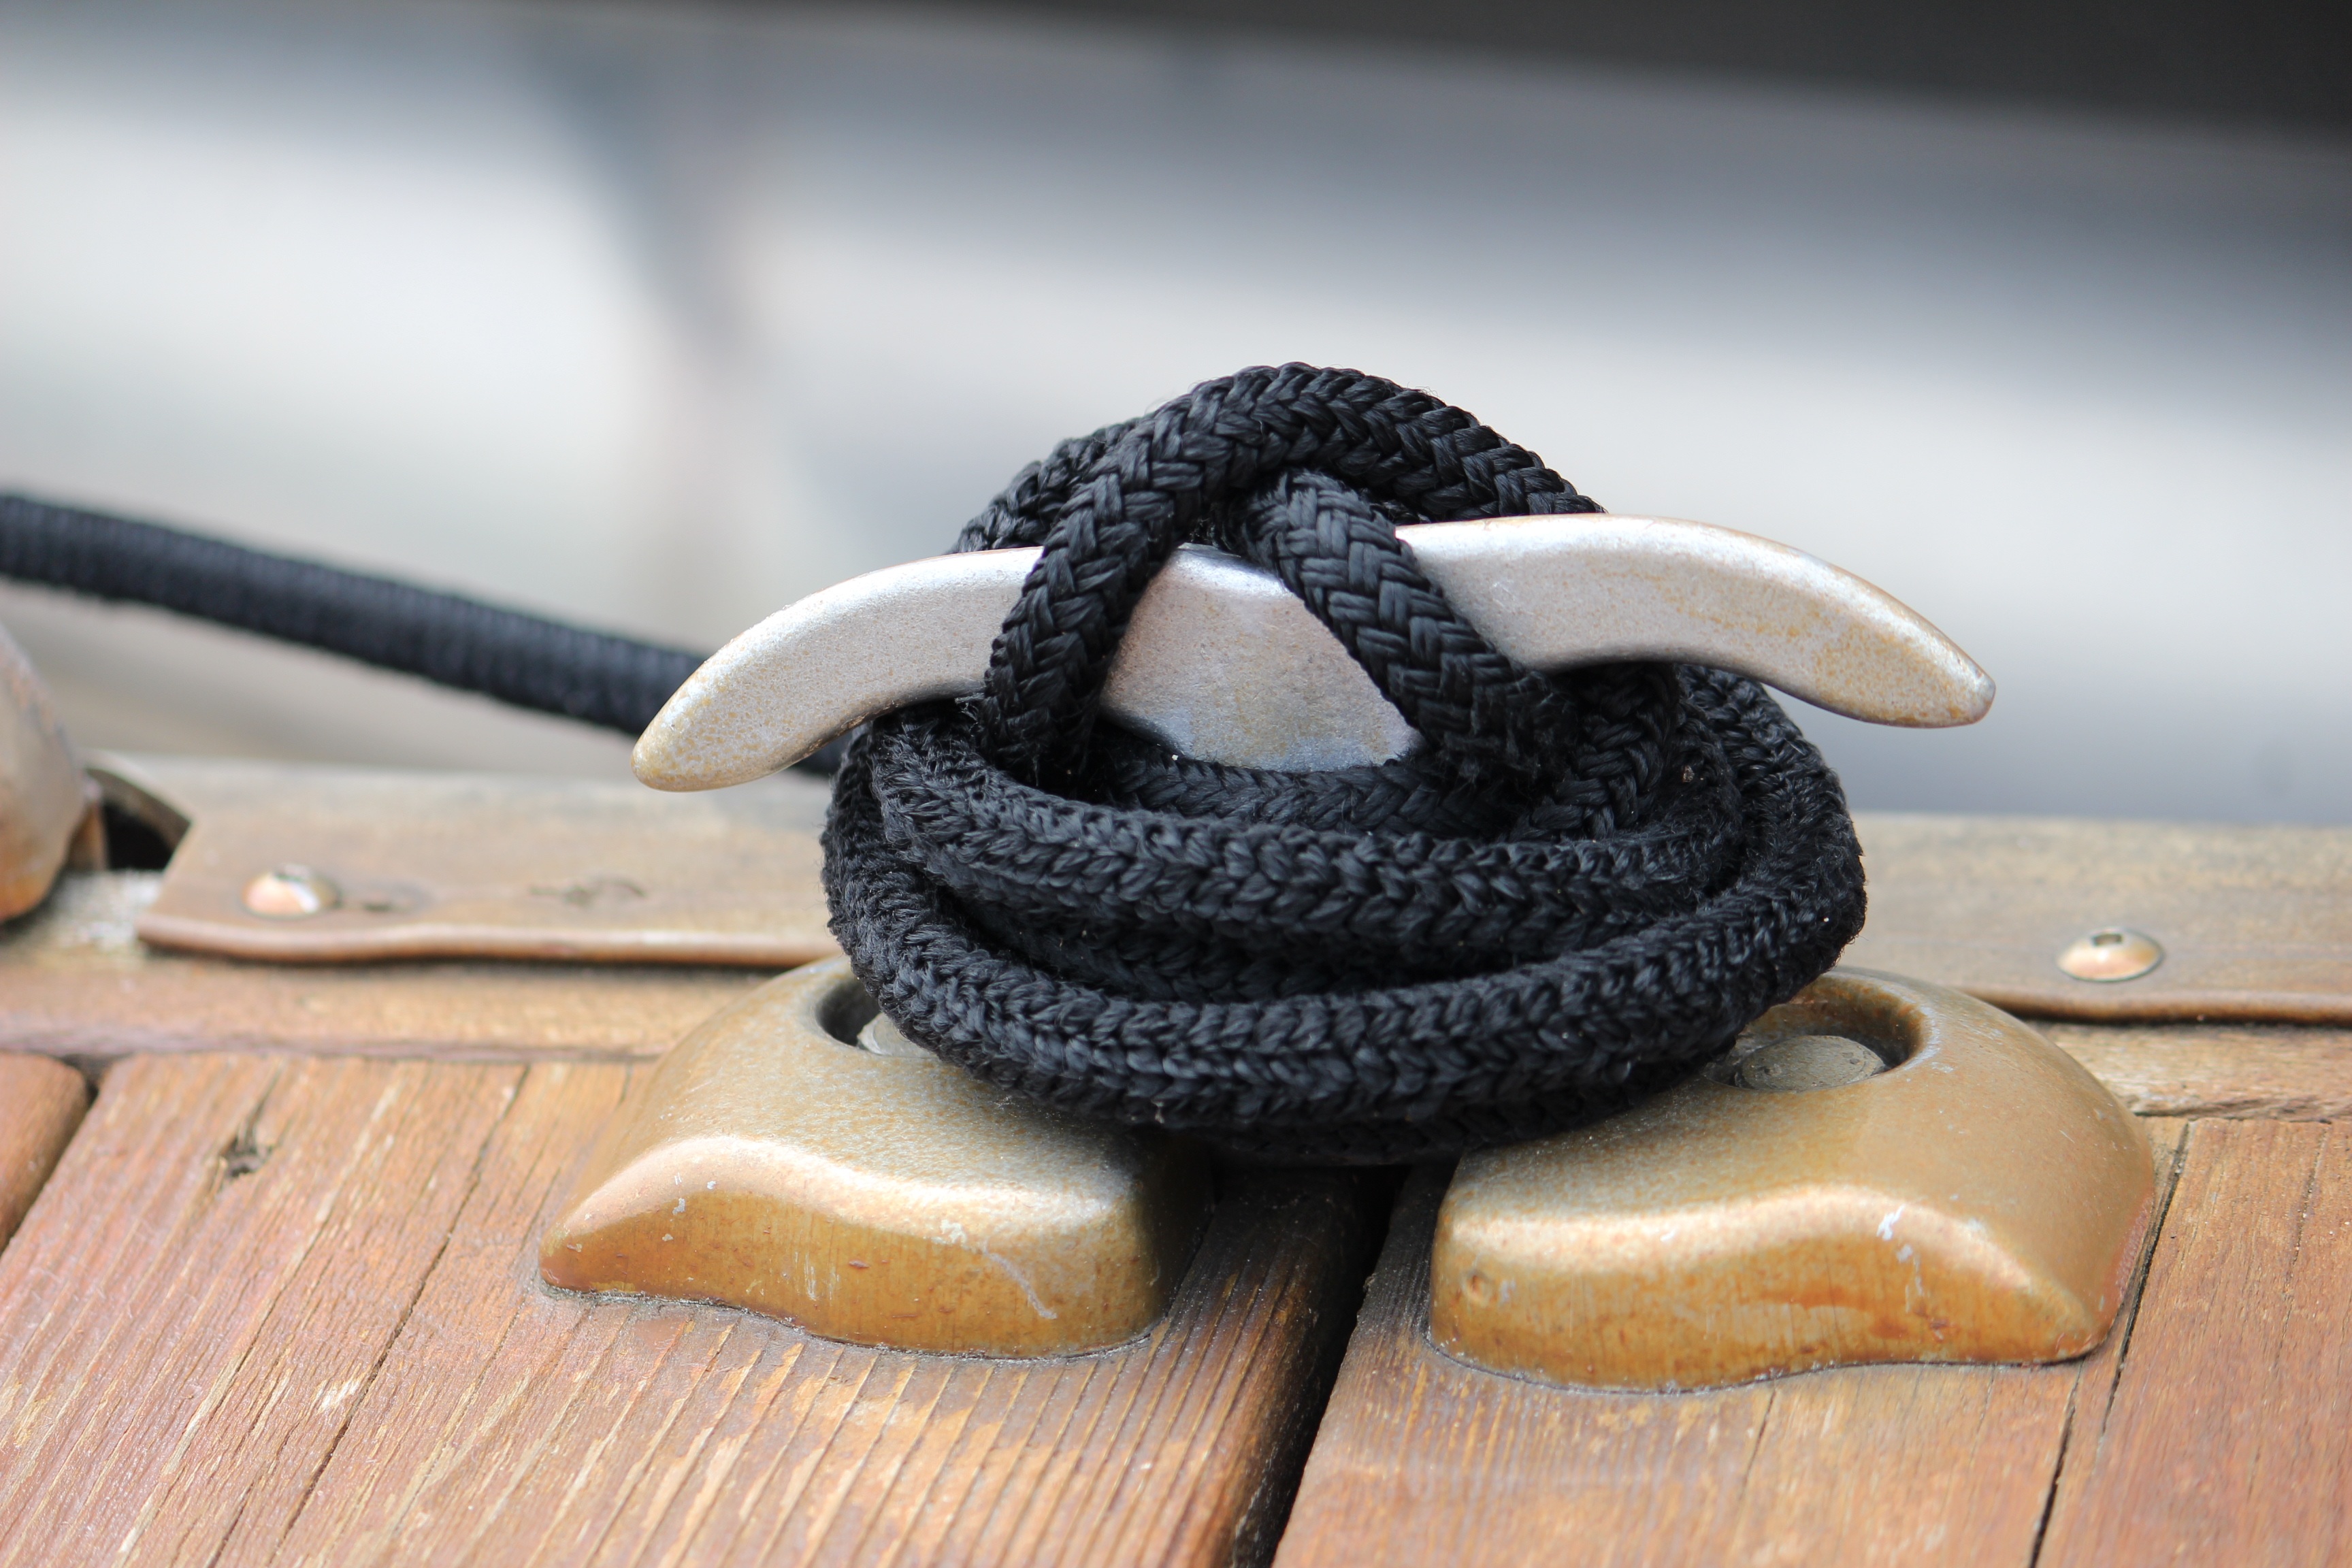
hand, water, pier, reptile, hold, thread, anchor, snake, strong, knot